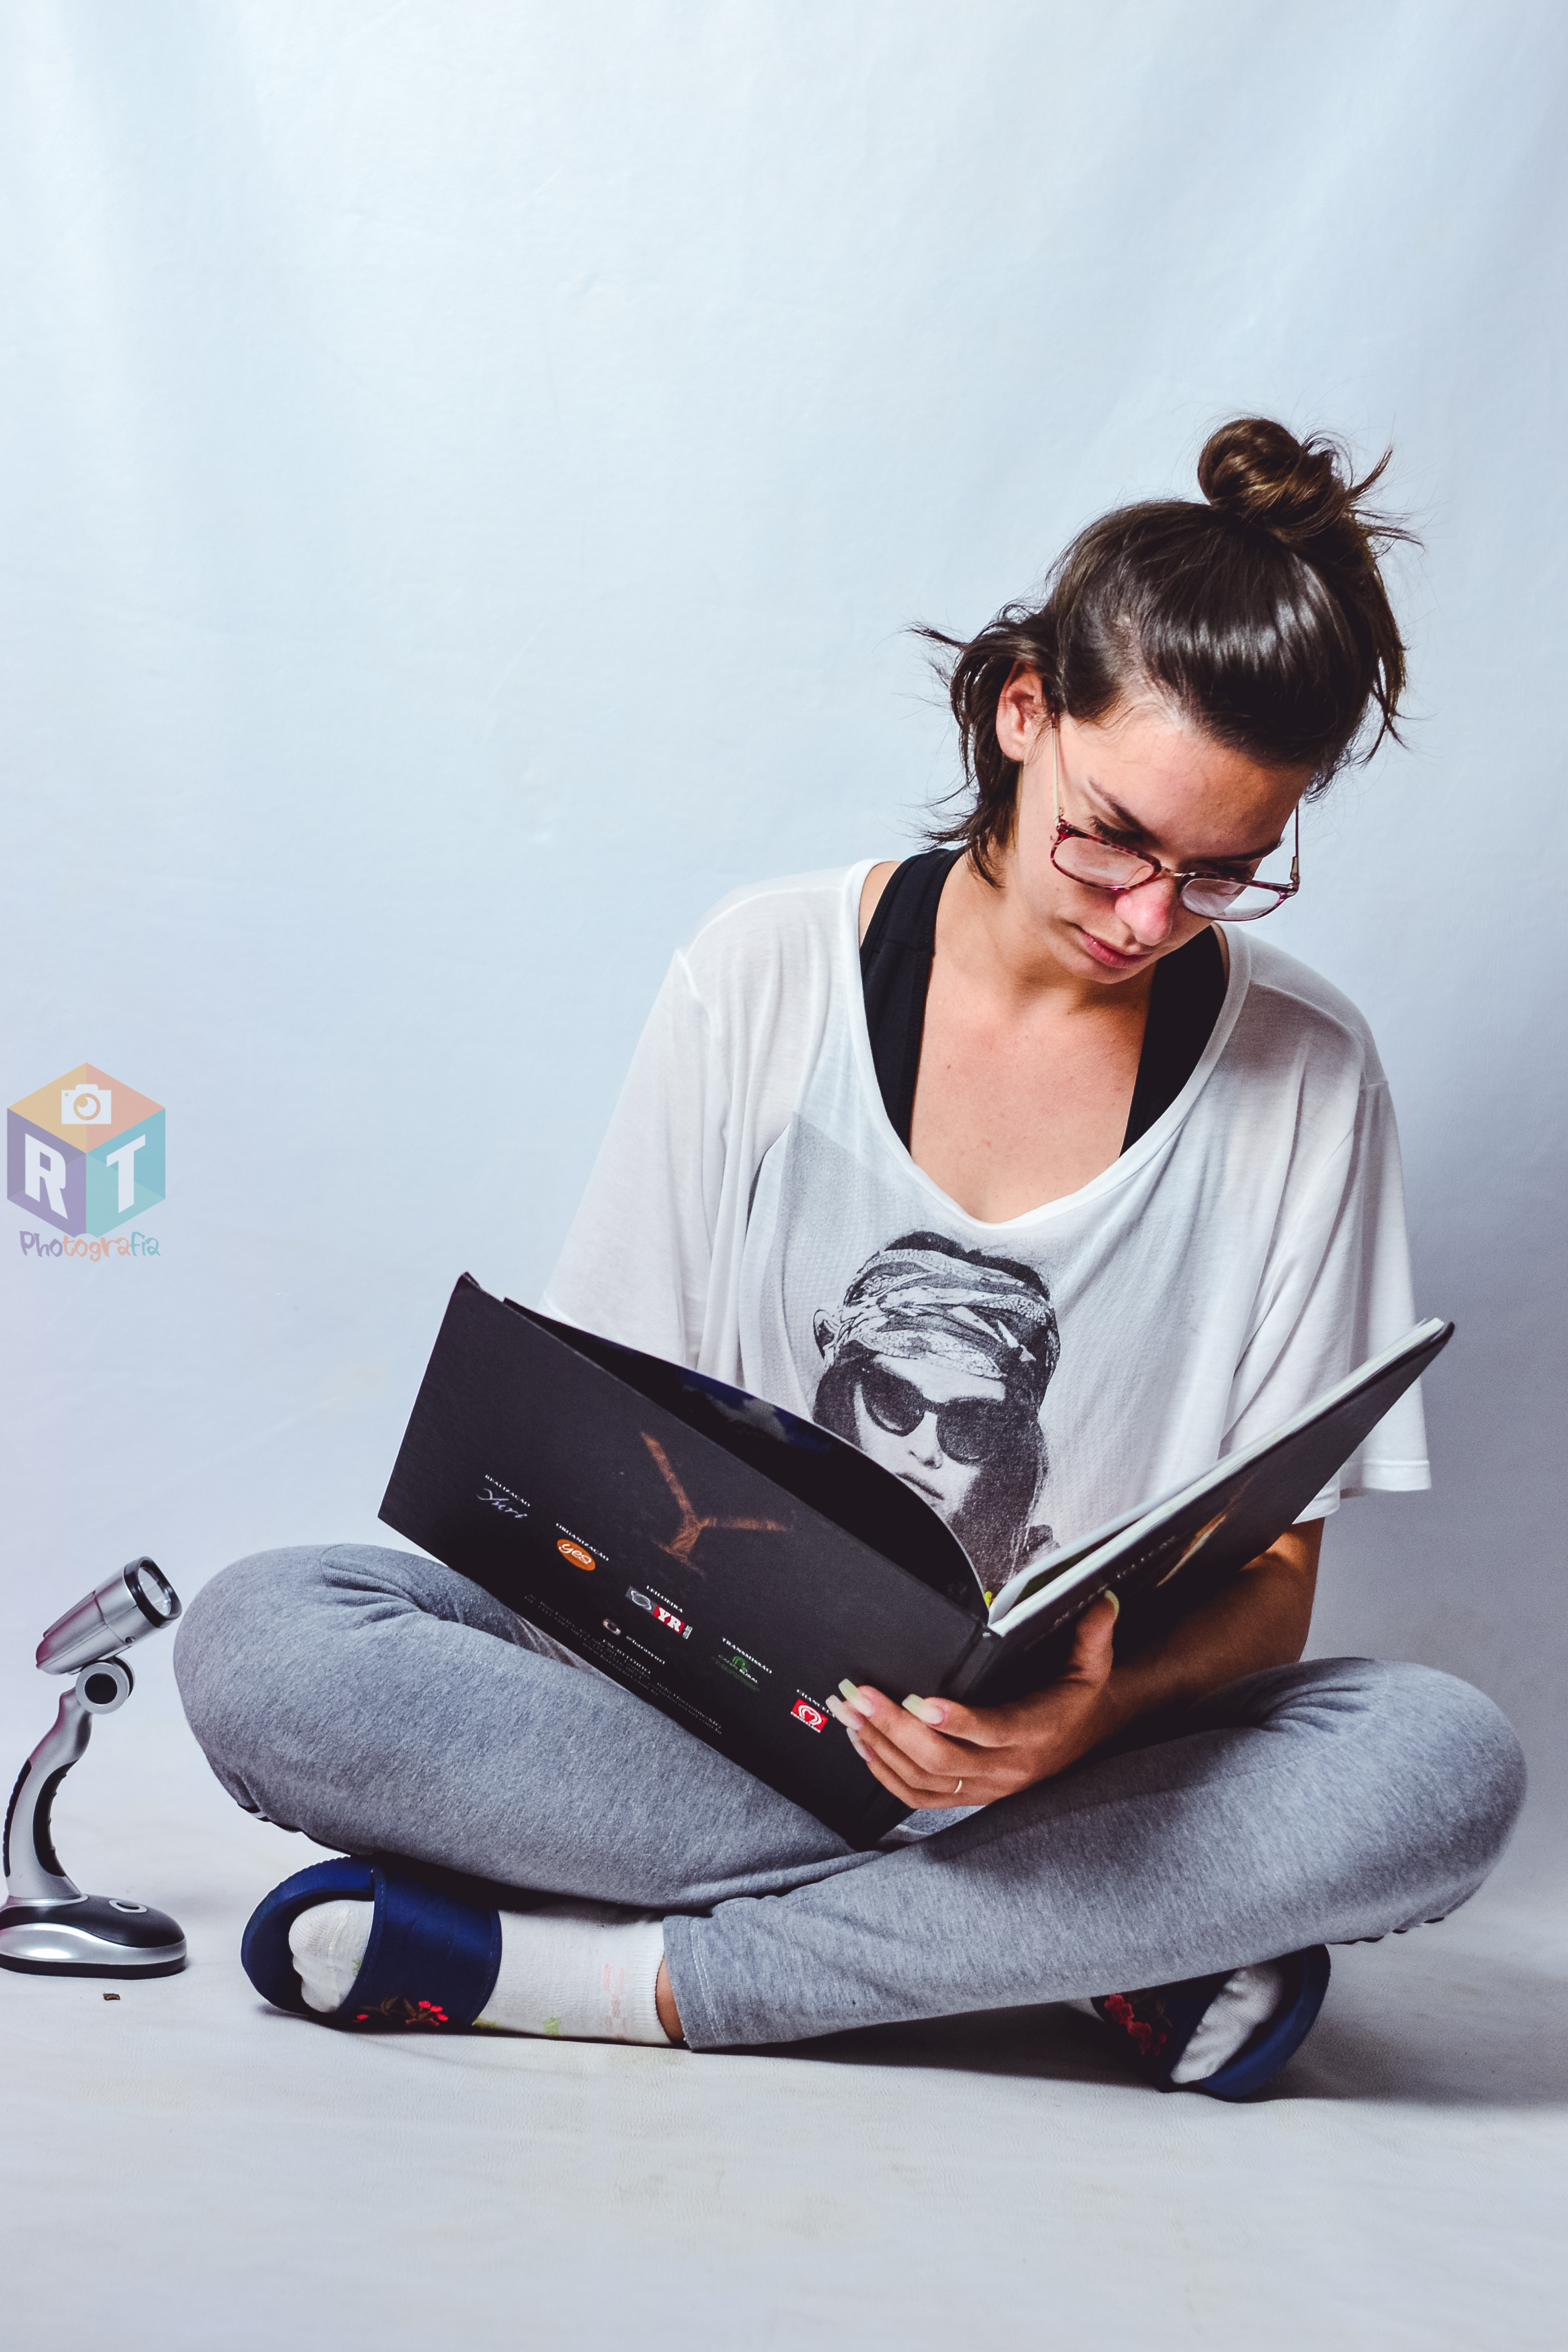
girl, eyewear, sitting, vision care, shoulder, glasses, furniture, product, reading, sunglasses, audio equipment